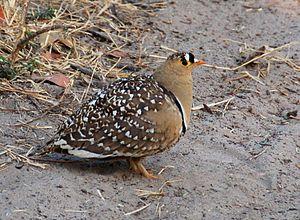
Ganga bibande (Botswana)
Pterocles est un genre d'oiseaux de la famille des Pteroclidae.
Le Ganga bibande est une espèce d'oiseaux appartenant à la famille des Pteroclidae.